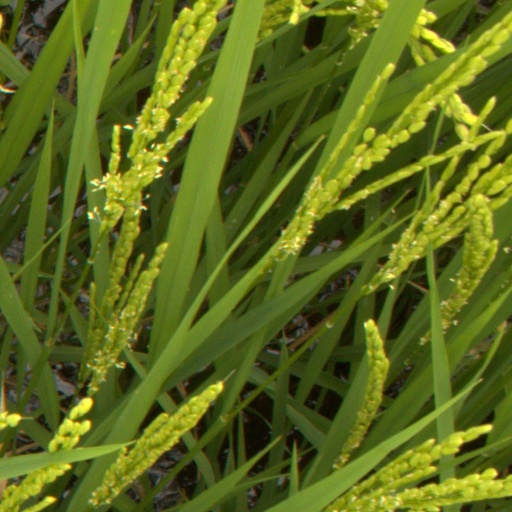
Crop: rice